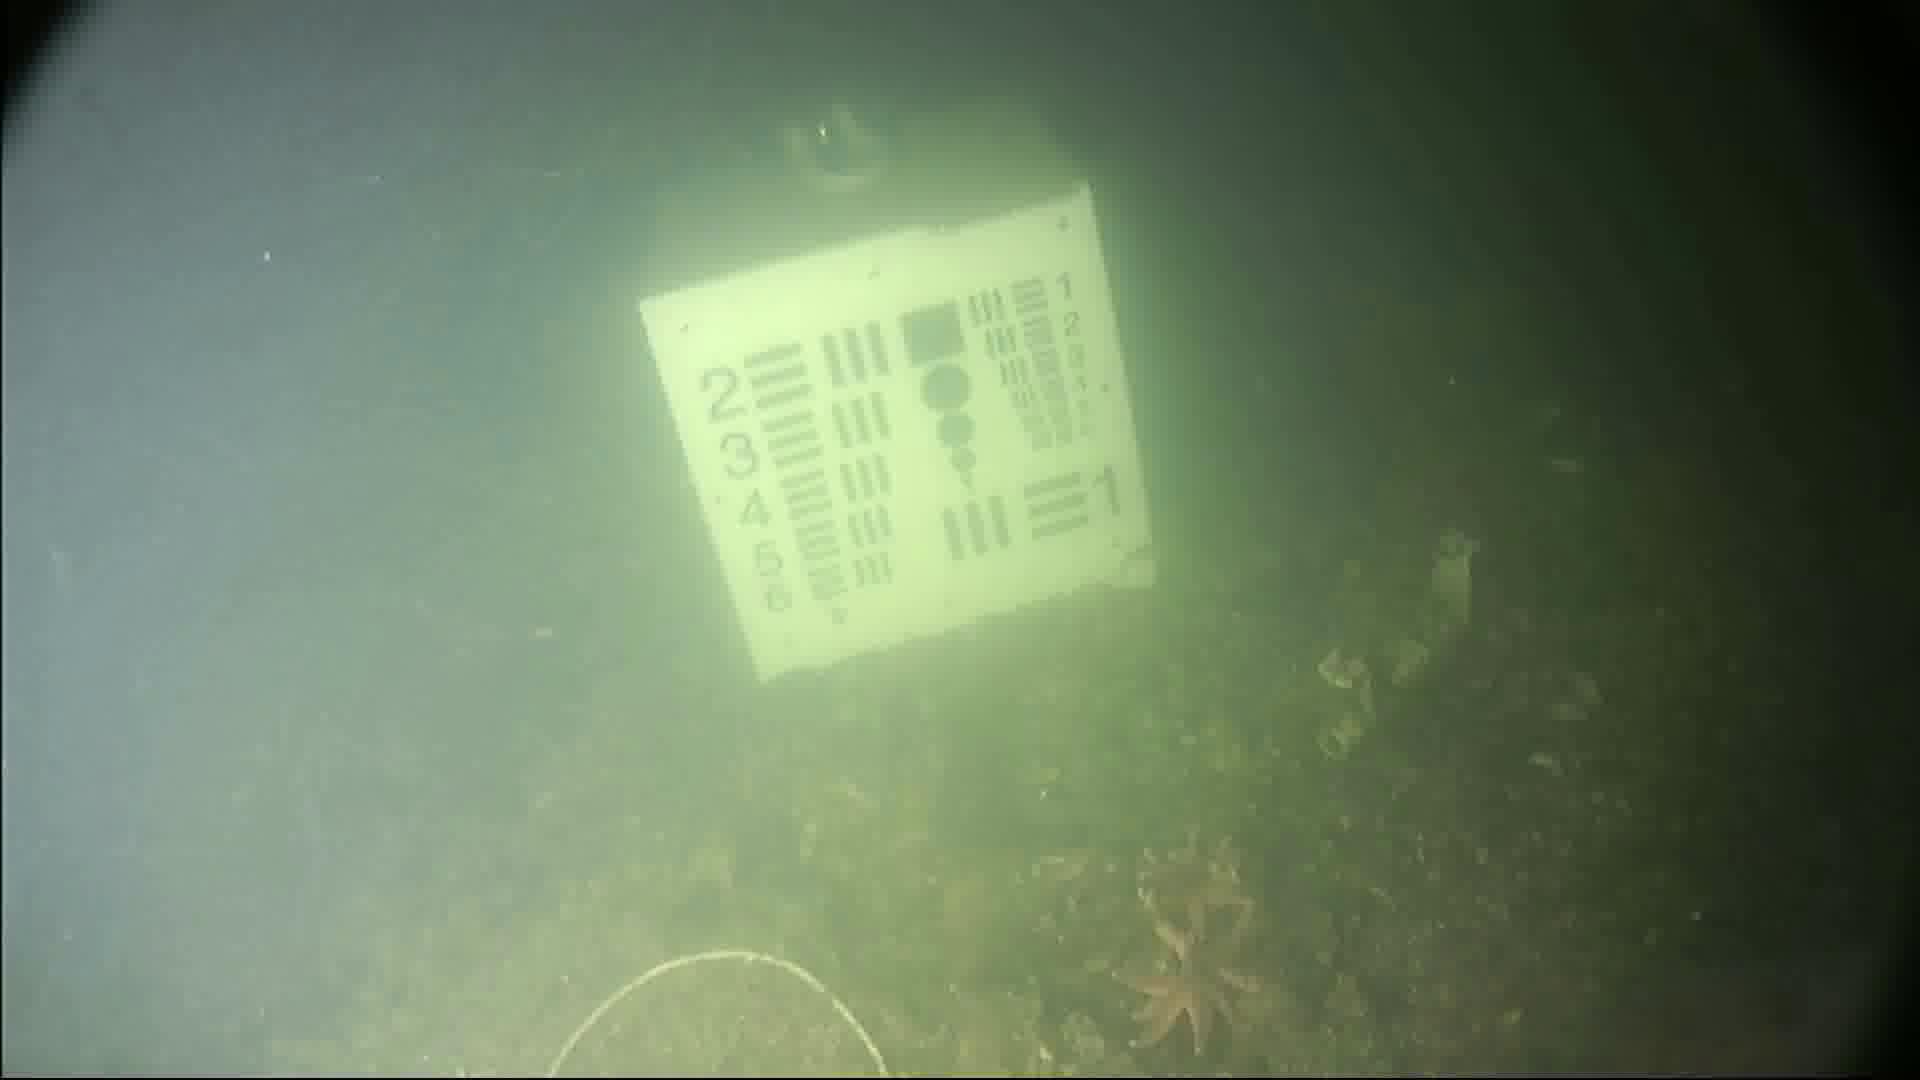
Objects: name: starfish
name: fish